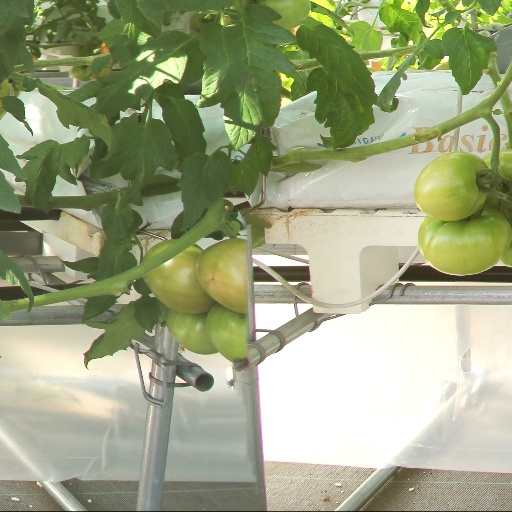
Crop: tomato